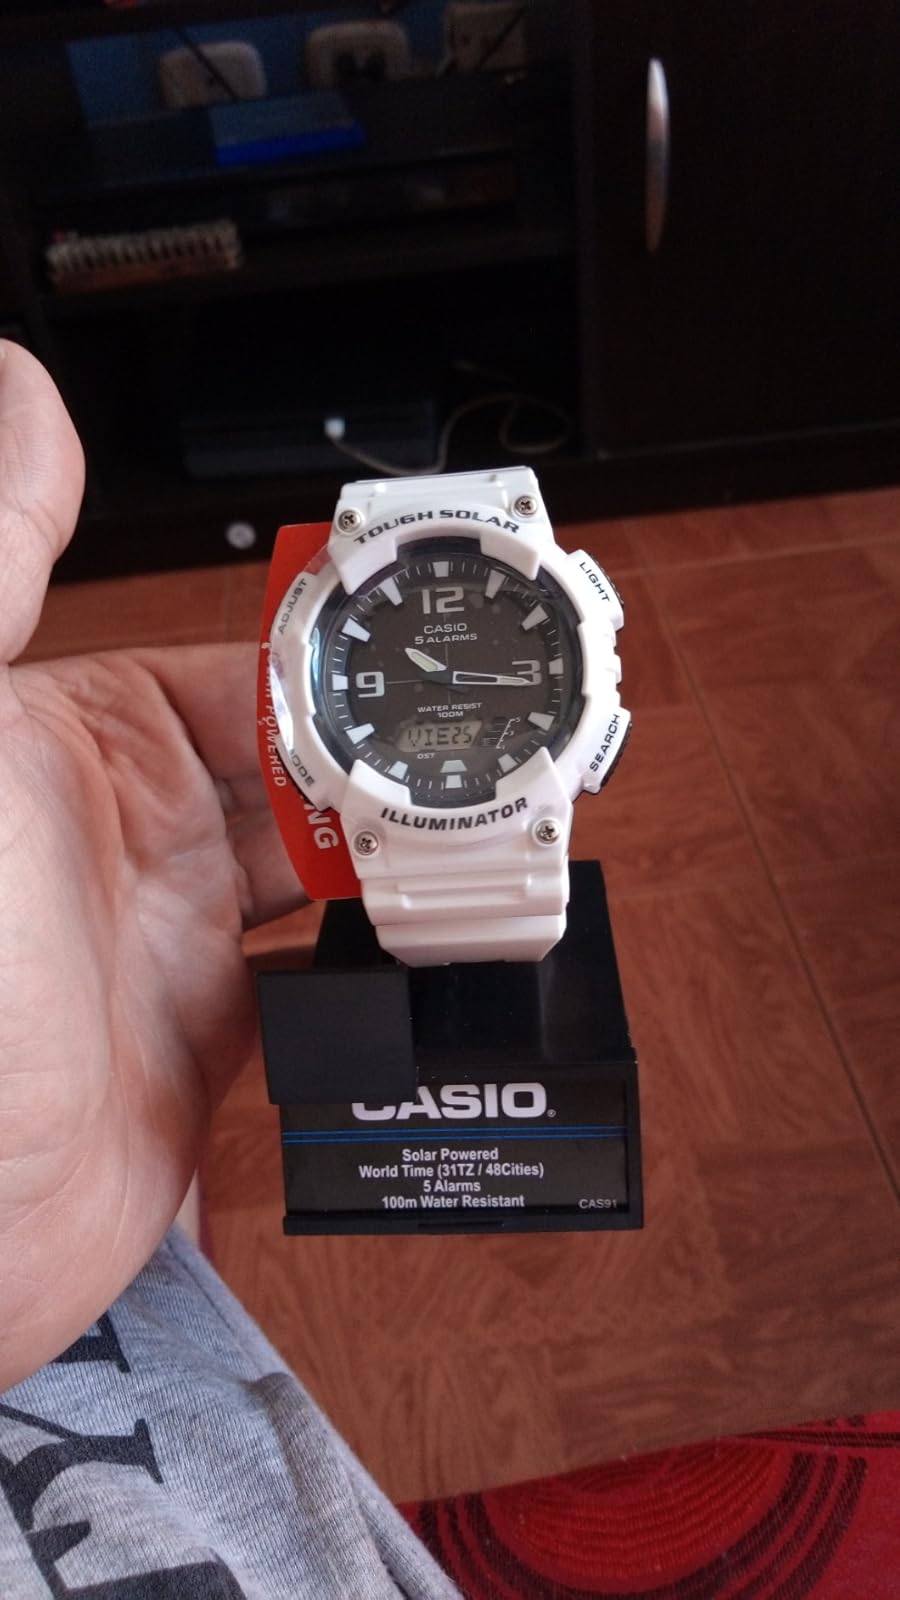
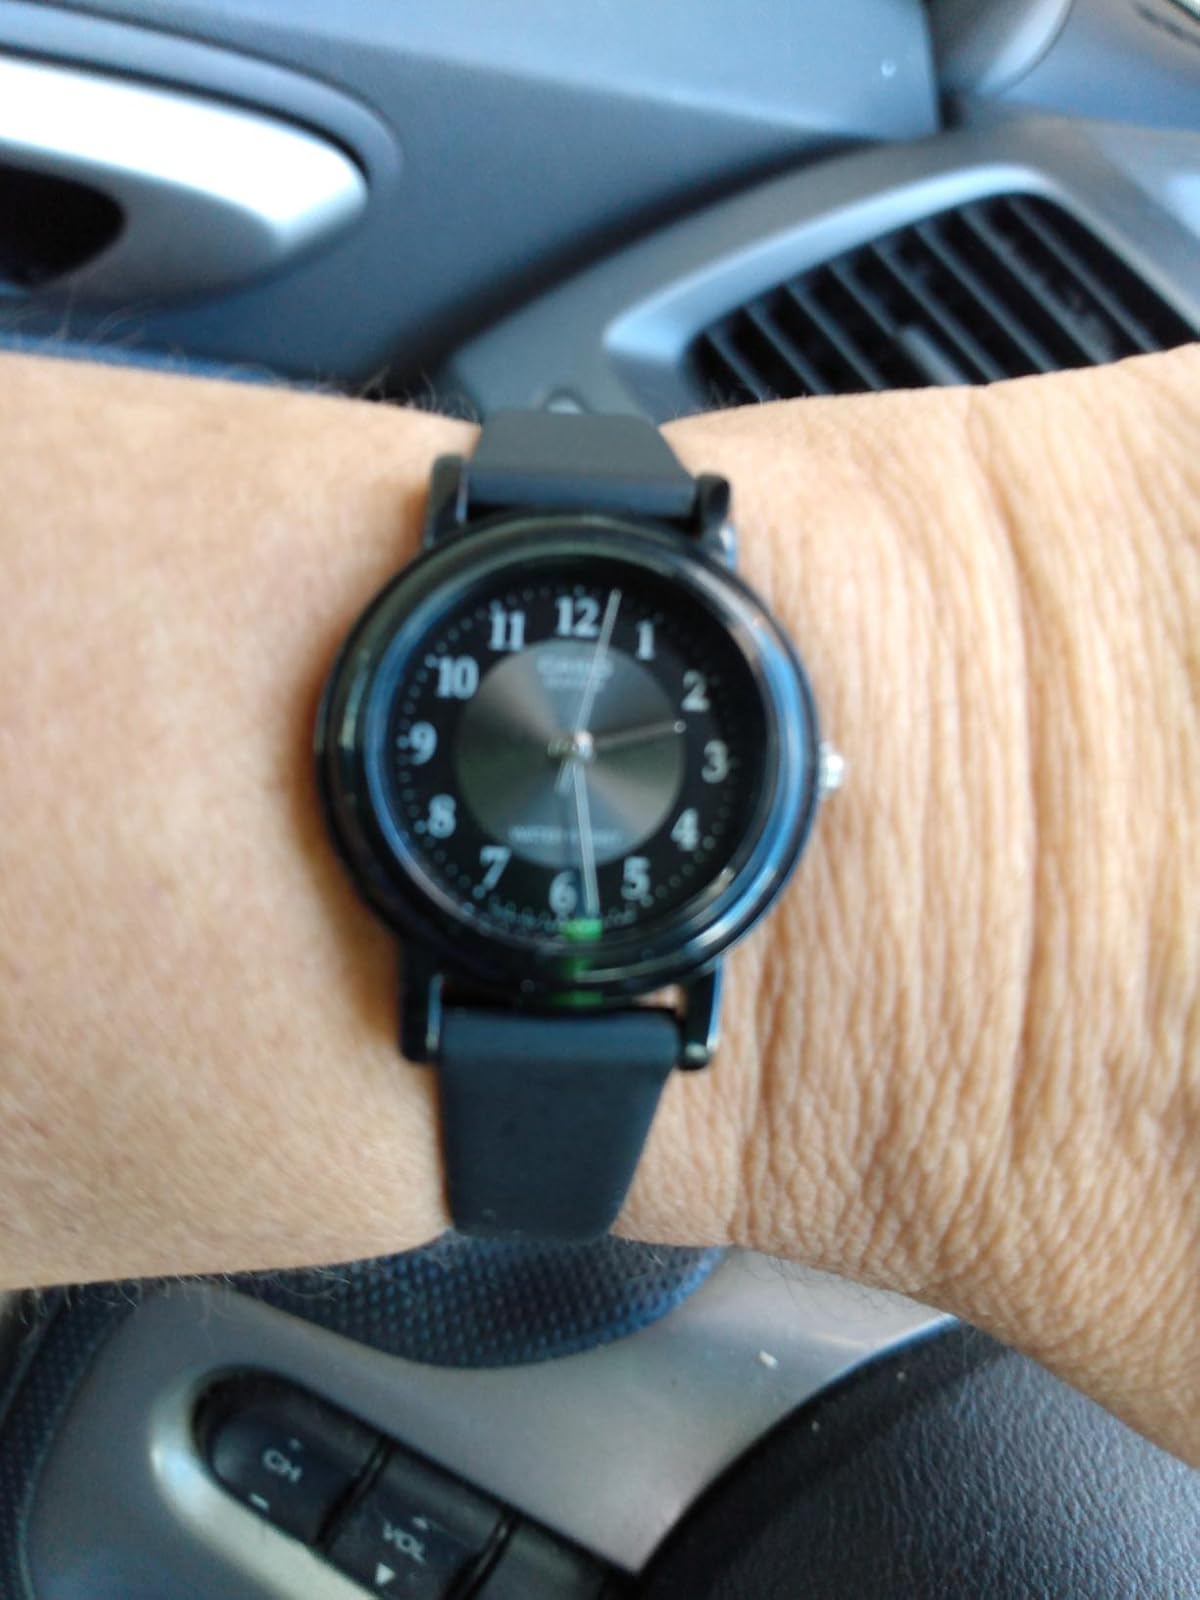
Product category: accessories_watch
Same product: no